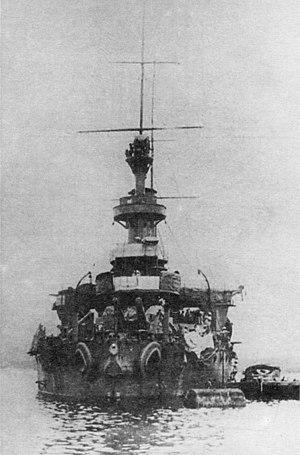
L’Amiral Seniavine est l'un des huit pré-Dreadnoughts cuirassés russes capturés par la Marine impériale du Japon. Affecté dans le 3ᵉ escadron du Pacifique, il est capturé lors de la bataille de Tsushima le 28 mai 1905. Lors de la Première Guerre mondiale, sous le nom de Mishima, ce cuirassé servit dans la 2ᵉ flotte japonaise, il participa à la bataille de Quingdao. Il apporte son soutien à l'Armée blanche en Sibérie contre les Bolcheviques de l'Armée rouge.